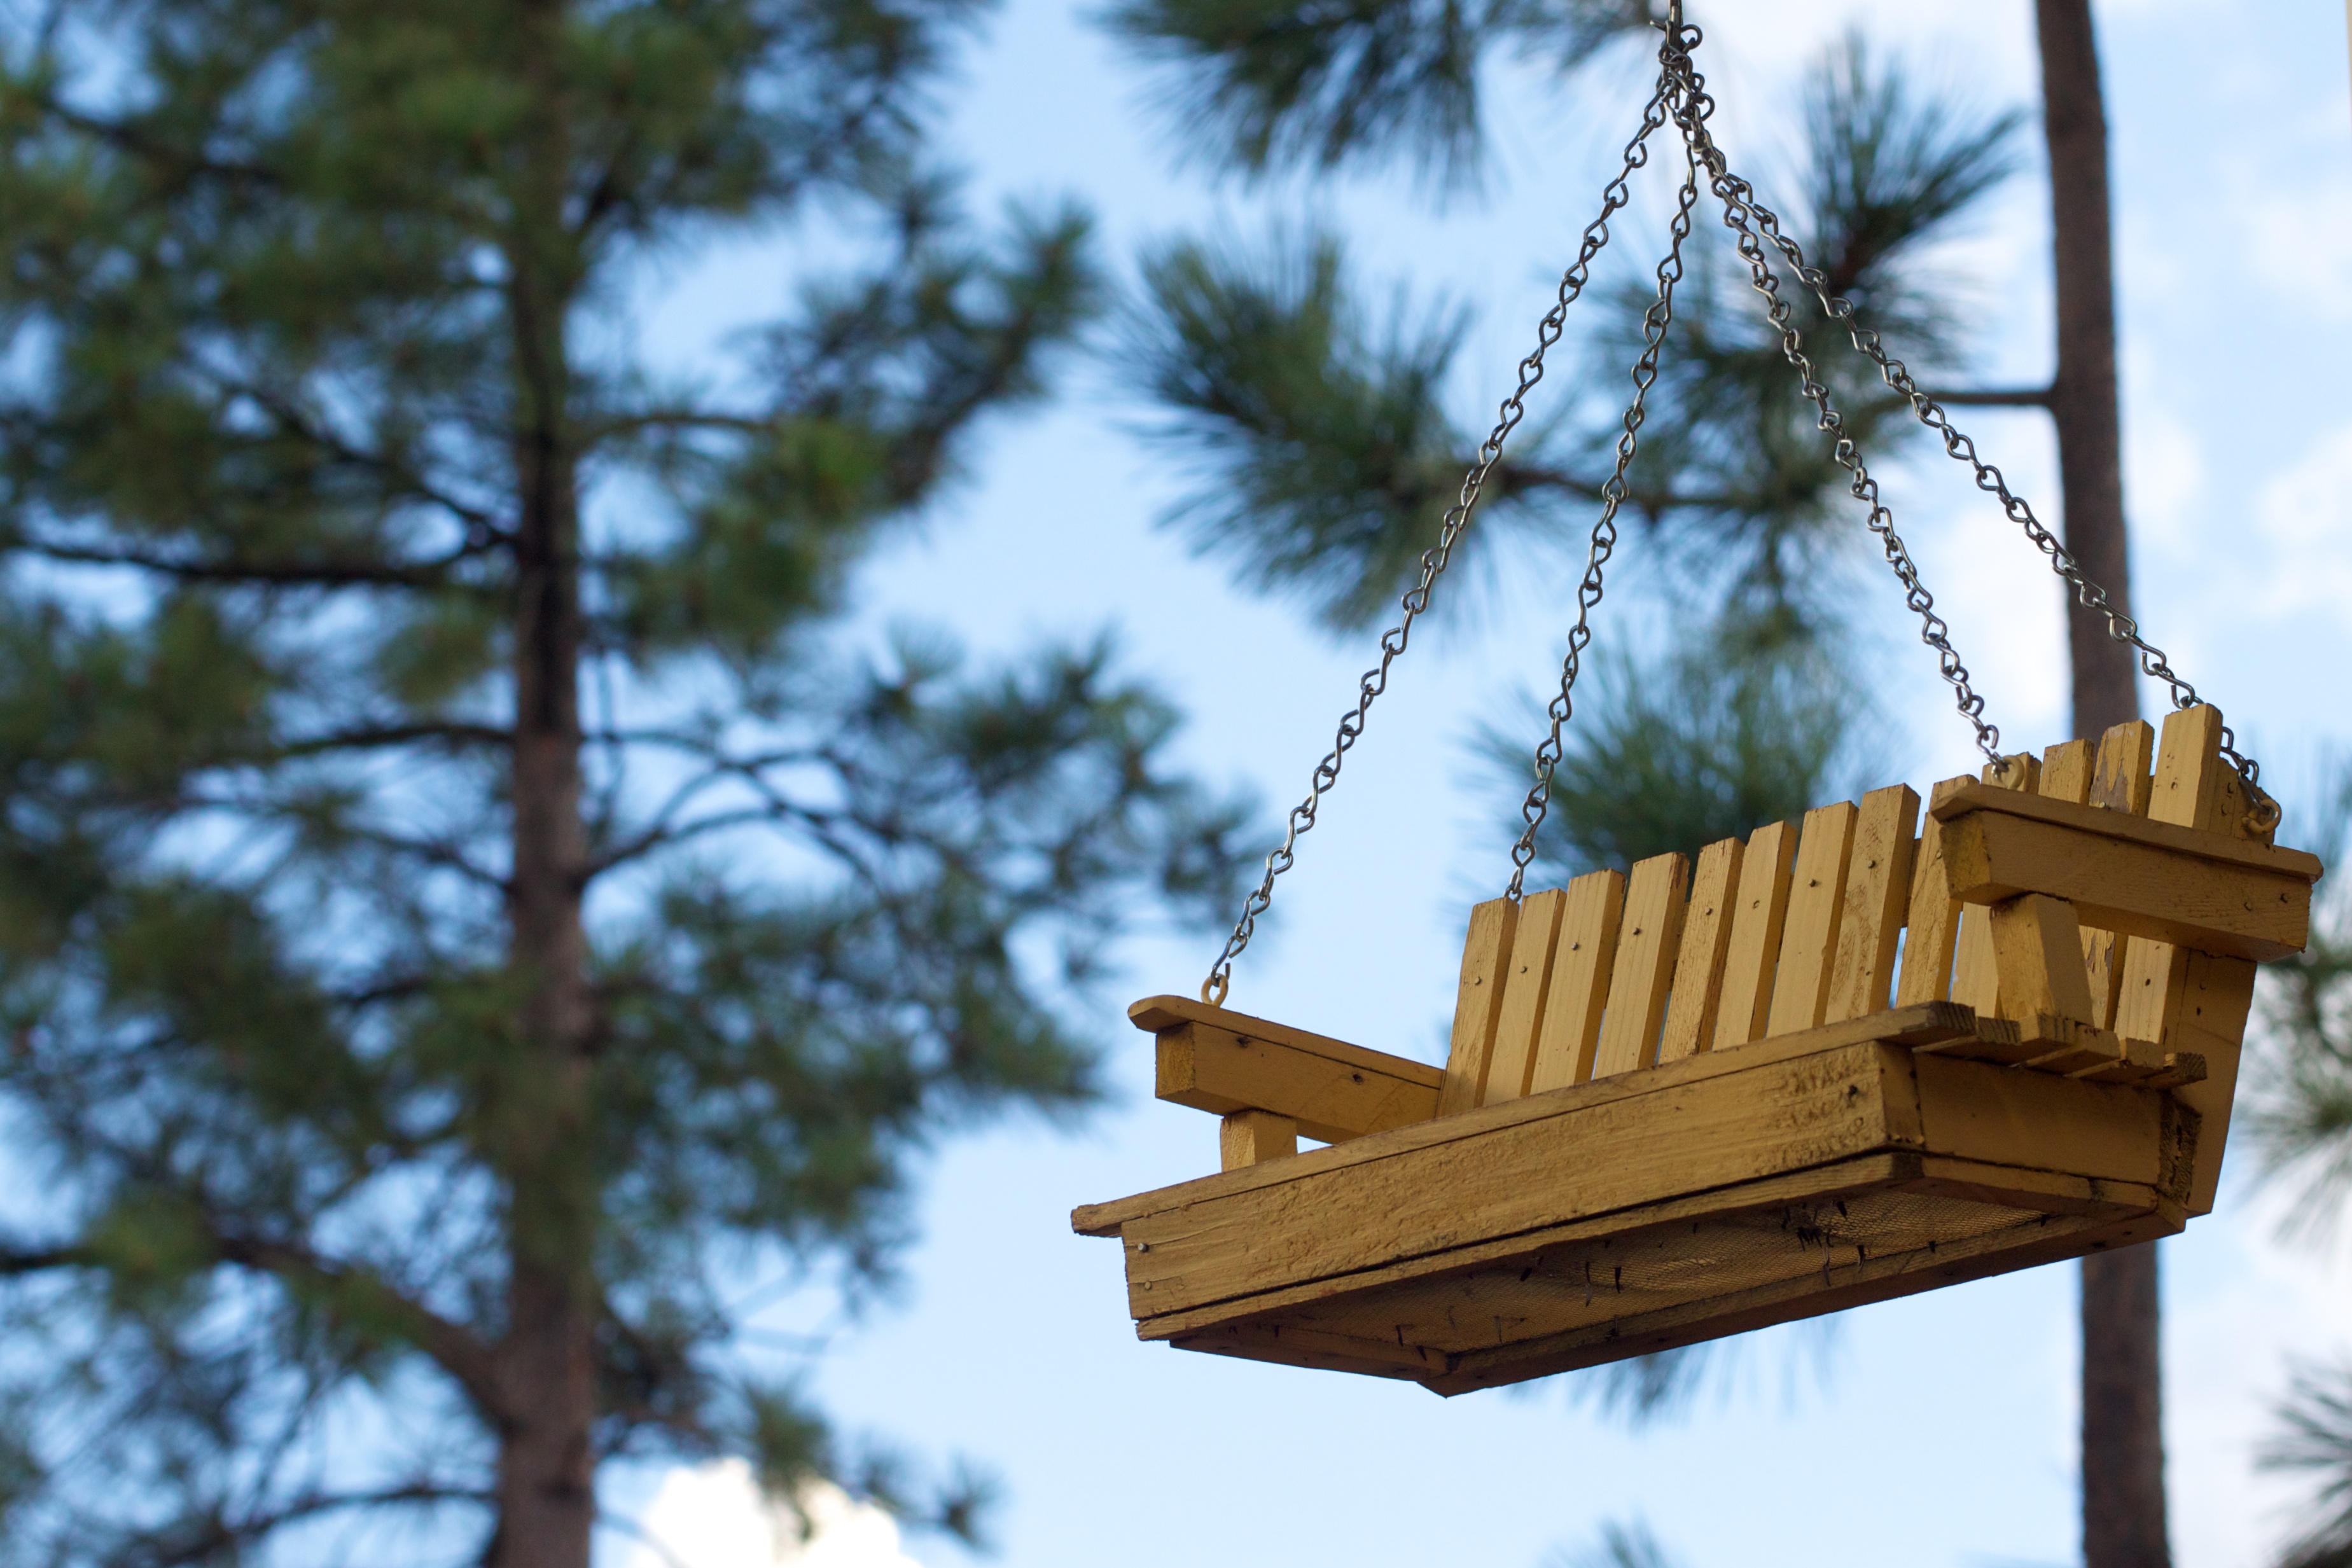
tree, winter, plant, flower, spring, tower, season, man made object, woody plant